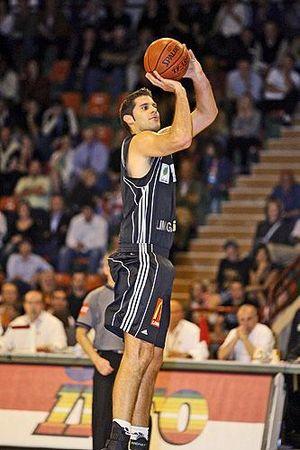
DUBOS FABIEN
L’Élan béarnais Pau-Lacq-Orthez est un club professionnel de basket-ball basé à Pau.
Fabien Dubos, né le 10 novembre 1977 à Creil, est un joueur français de basket-ball. Il mesure 2,07 m et joue au poste d'ailier fort.